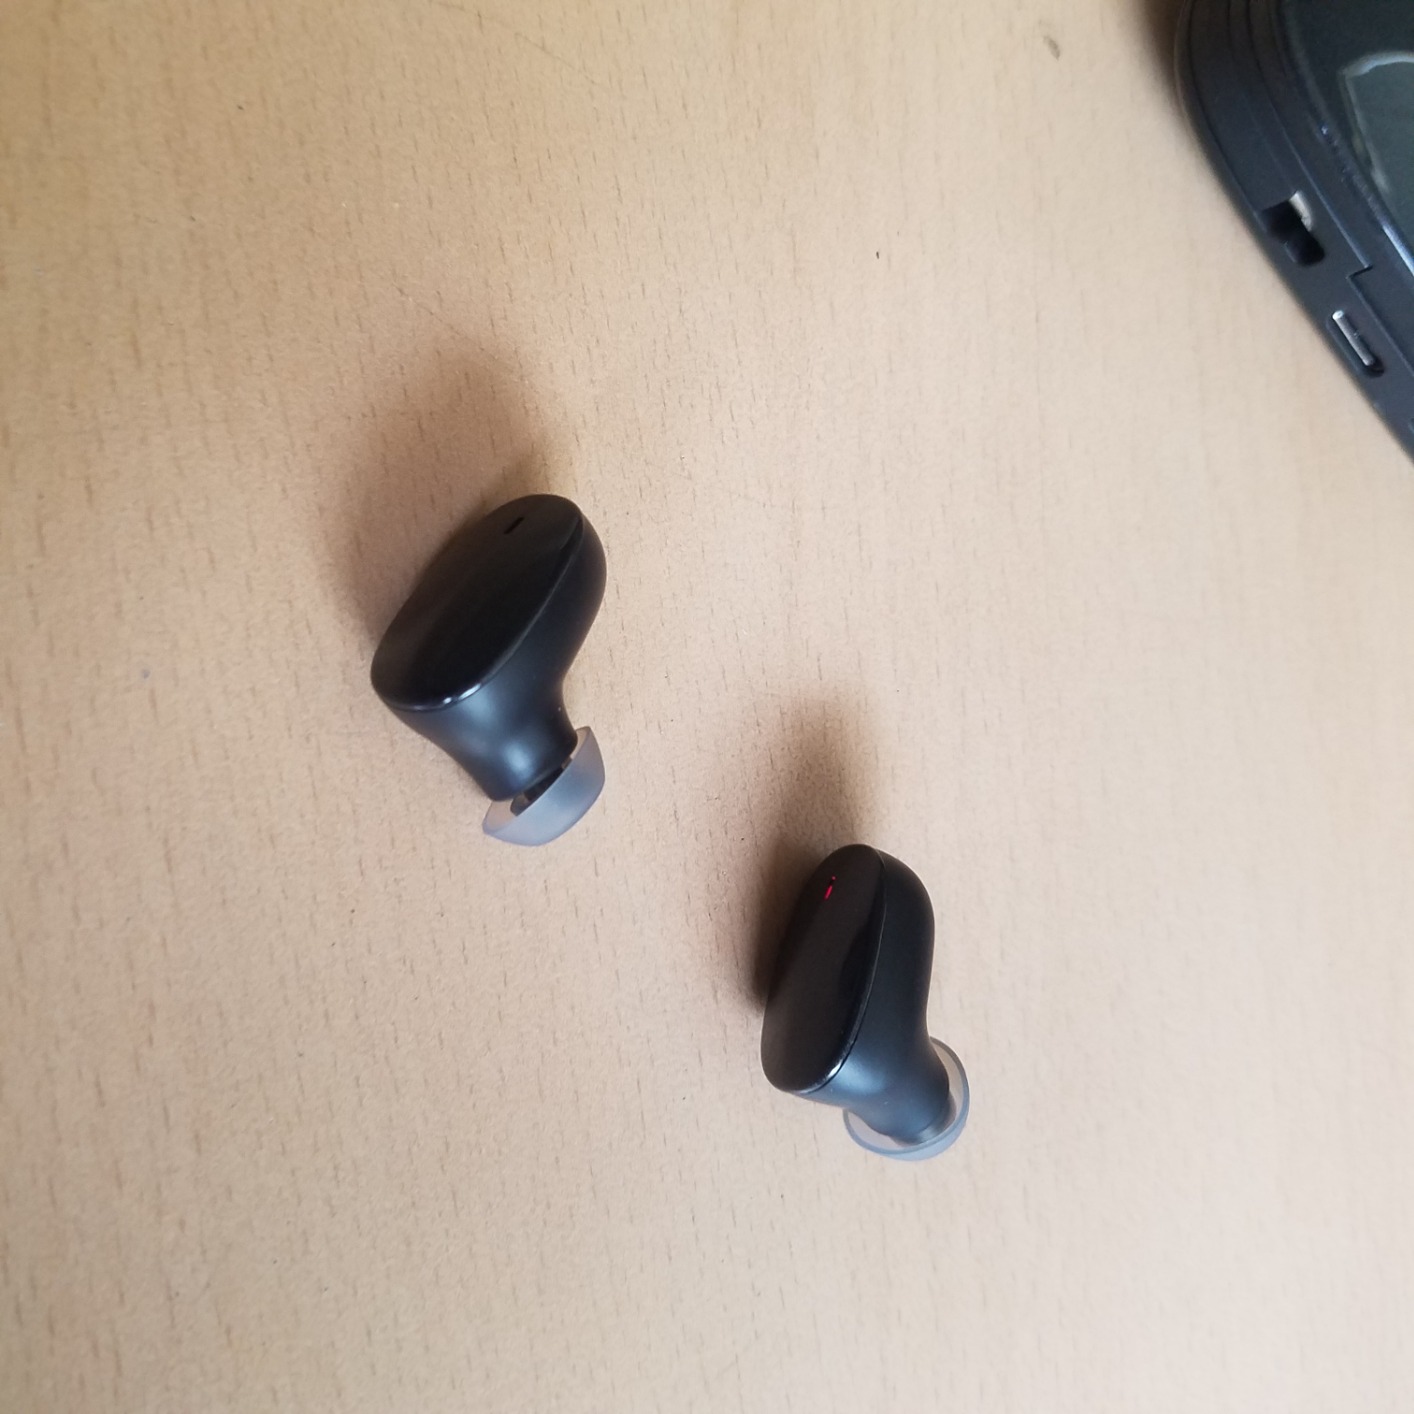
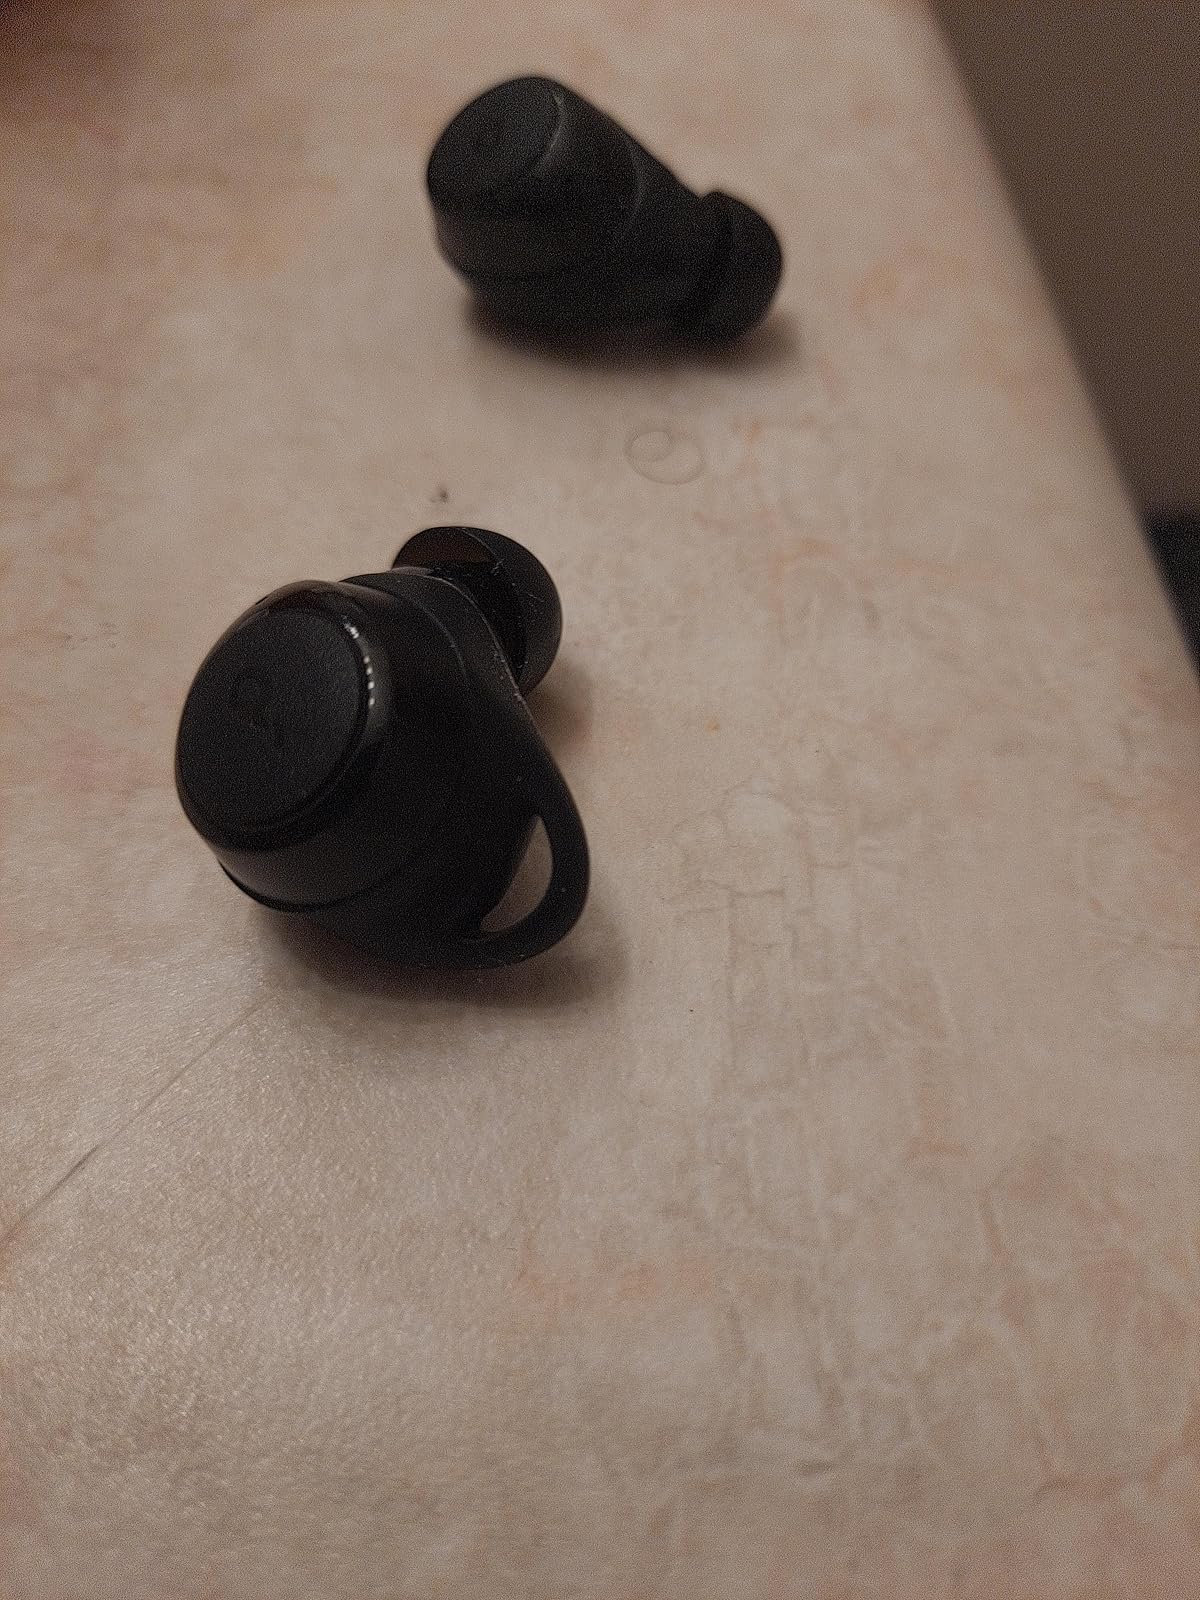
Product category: earbuds
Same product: no